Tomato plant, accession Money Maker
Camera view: horizontal (90 deg, fisheye); turntable rotation: 210 degrees
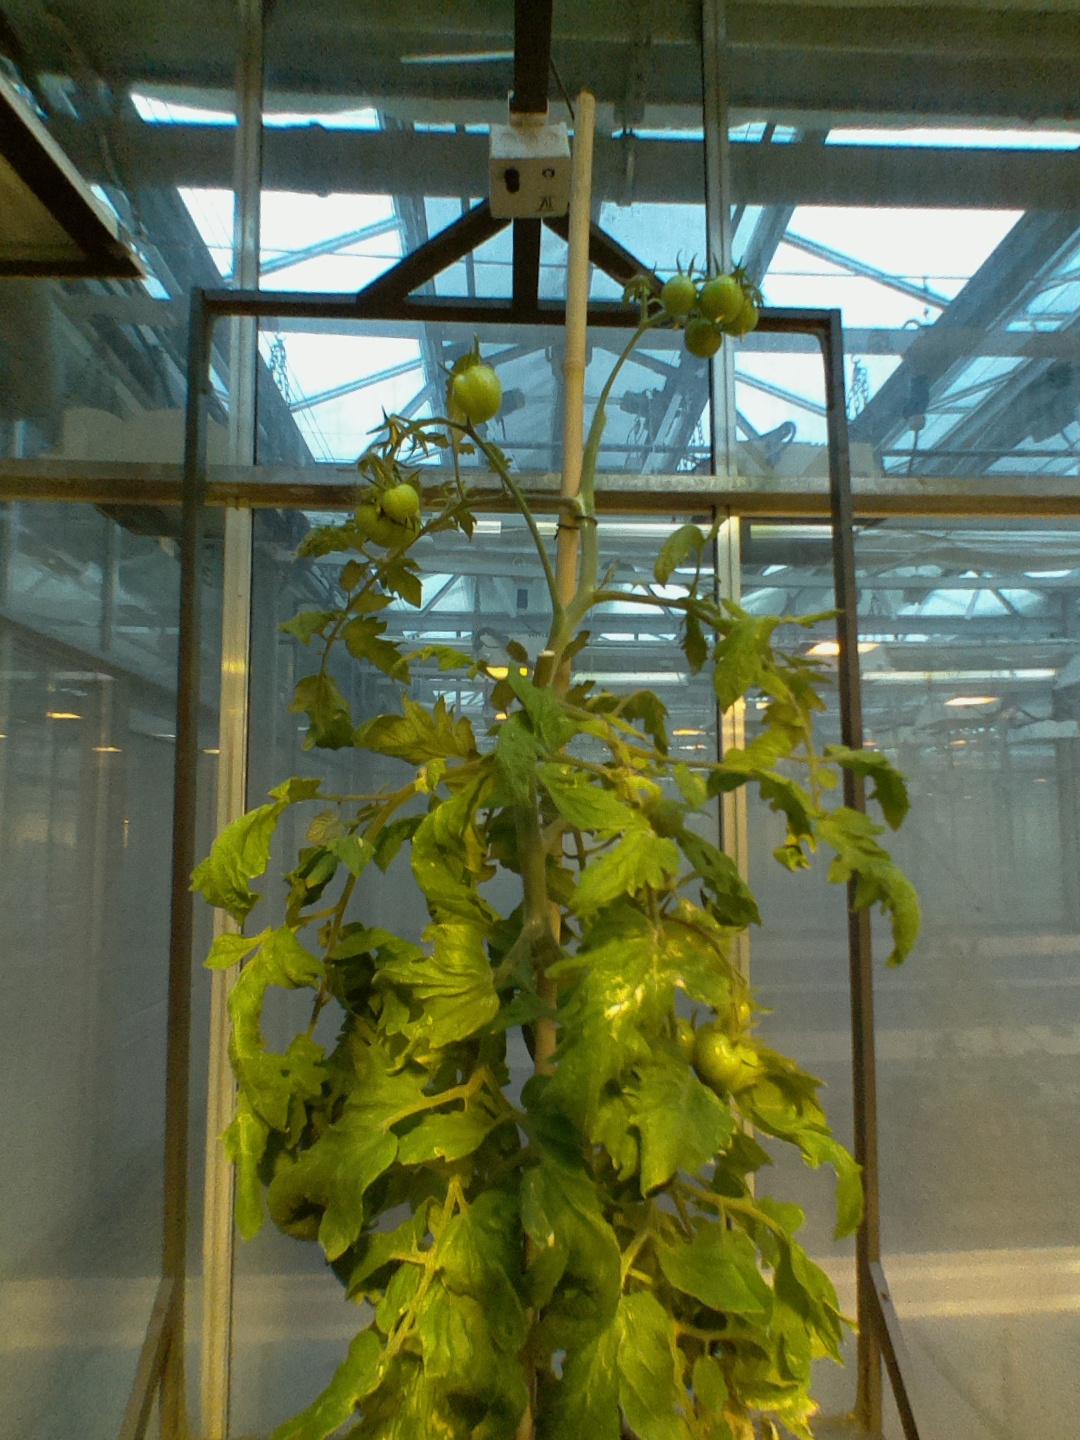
BBCH growth stage 79: 90% -100% of final fruit size